Material flow analysis

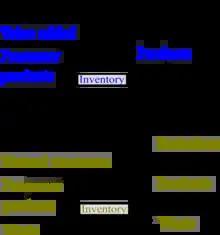
Model of an industrial process in economic accounting (top) and in physical accounting (bottom).

The process balance is a first order physical principle that turns MFA into a powerful accounting and analysis tool. The nature of the processes in the system determine which balances apply. For a process 'oil refinery', for example, one can establish a mass balance for each chemical element, while this is not possible for a nuclear power station. A car manufacturing plant respects the balance for steel, but a steel mill does not.